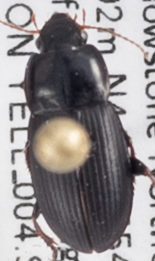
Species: Harpalus opacipennis
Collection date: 2018-08-09
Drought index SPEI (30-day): -1.106
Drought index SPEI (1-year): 1.45
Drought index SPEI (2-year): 0.9